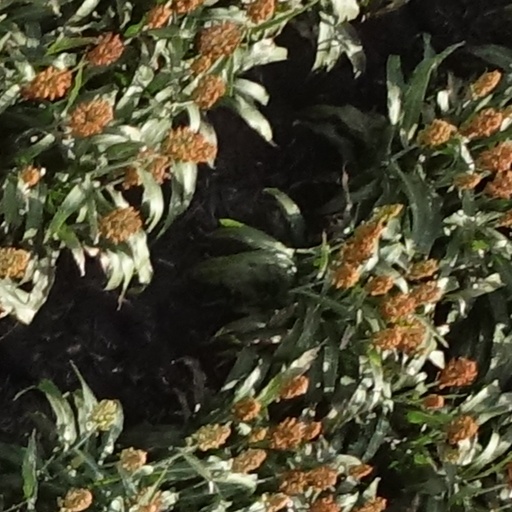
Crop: sorghum